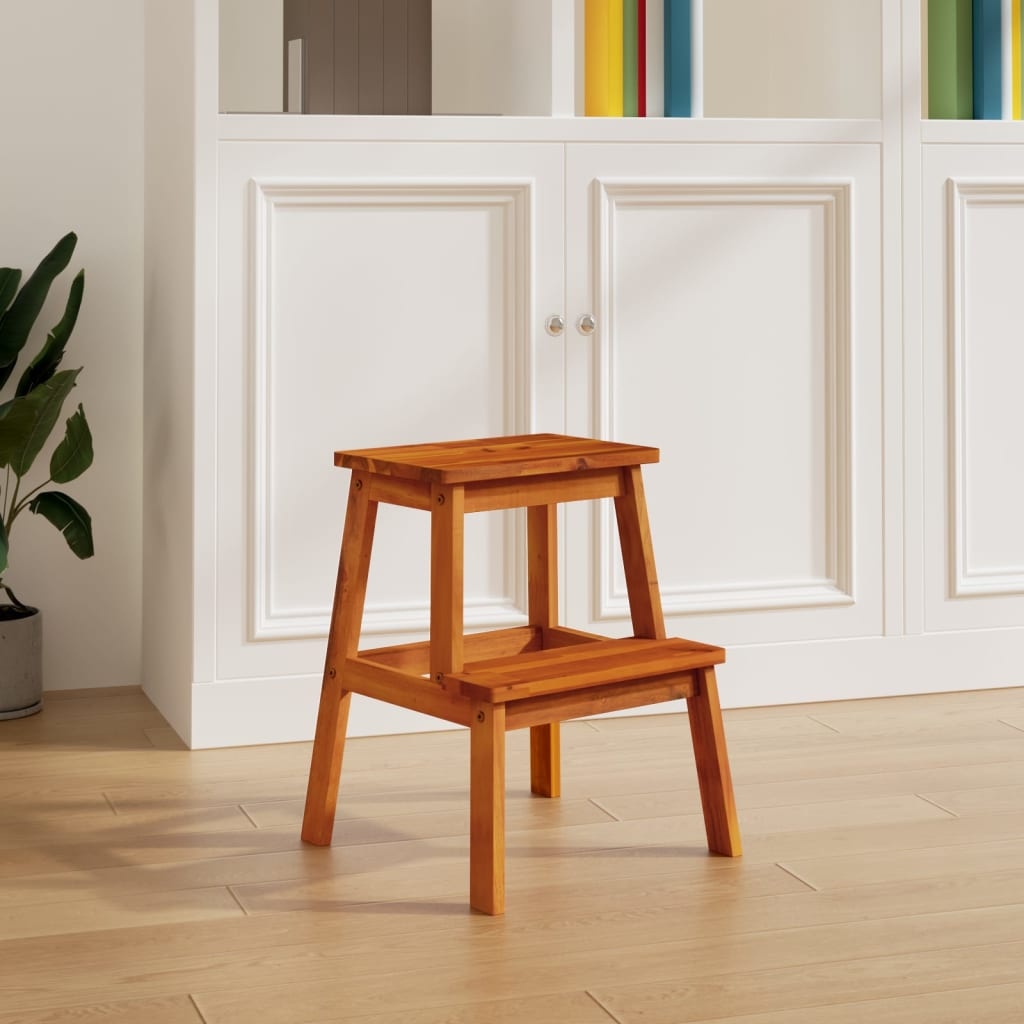
2 Step Stool 40x38x50 cm Solid Wood Acacia
This wooden 2 step stool exudes a rustic charm and is a practical contemporary accessory for your kitchen, living room and any place. Solid acacia wood: Solid acacia wood is a beautiful natural material. Acacia wood is a tropical hardwood, which is dense, sturdy, and durable.Wide application: The step ladder can be used to help kids reach the sink and take items on their own, which will develop their independent self-care ability. Adults can also use it to pick up high items, or as a plant stool, a bathroom stool, etc.Curved edges: The kitchen stool is designed with curved edges to reduce your injuries due to bumping. Note:The colours may vary from piece to piece, making each piece unique and slightly different from the next. The delivery is random, ensuring the exclusivity and individuality of your product.Each product comes with an assembly manual in the box for easy assembly. Material: Solid acacia wood with an oil finish Dimensions: 40 x 38 x 50 cm (W x D x H) Top size: 36 x 24 cm (L x W) Maximum weight capacity: 160kg
Brand: vidaXL
Category: Hardware > Tools > Ladders & Scaffolding > Step Stools